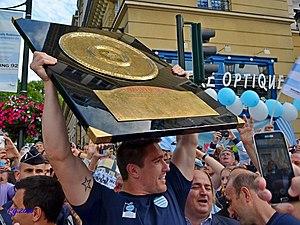
Présentation du Brennus par le Racing 92 aux supporters (Le Plessis-Robinson)
Le bouclier de Brennus est la récompense décernée à l’équipe victorieuse du championnat de France de rugby à XV, le Top 14.
Bernard Le Roux, né le 4 juin 1989 à Moorreesburg, est un joueur franco-sud-africain de rugby à XV, international français depuis juin 2013, qui joue au poste de troisième ligne aile ou de deuxième ligne. Il joue depuis 2009 au sein du Racing Métro 92.